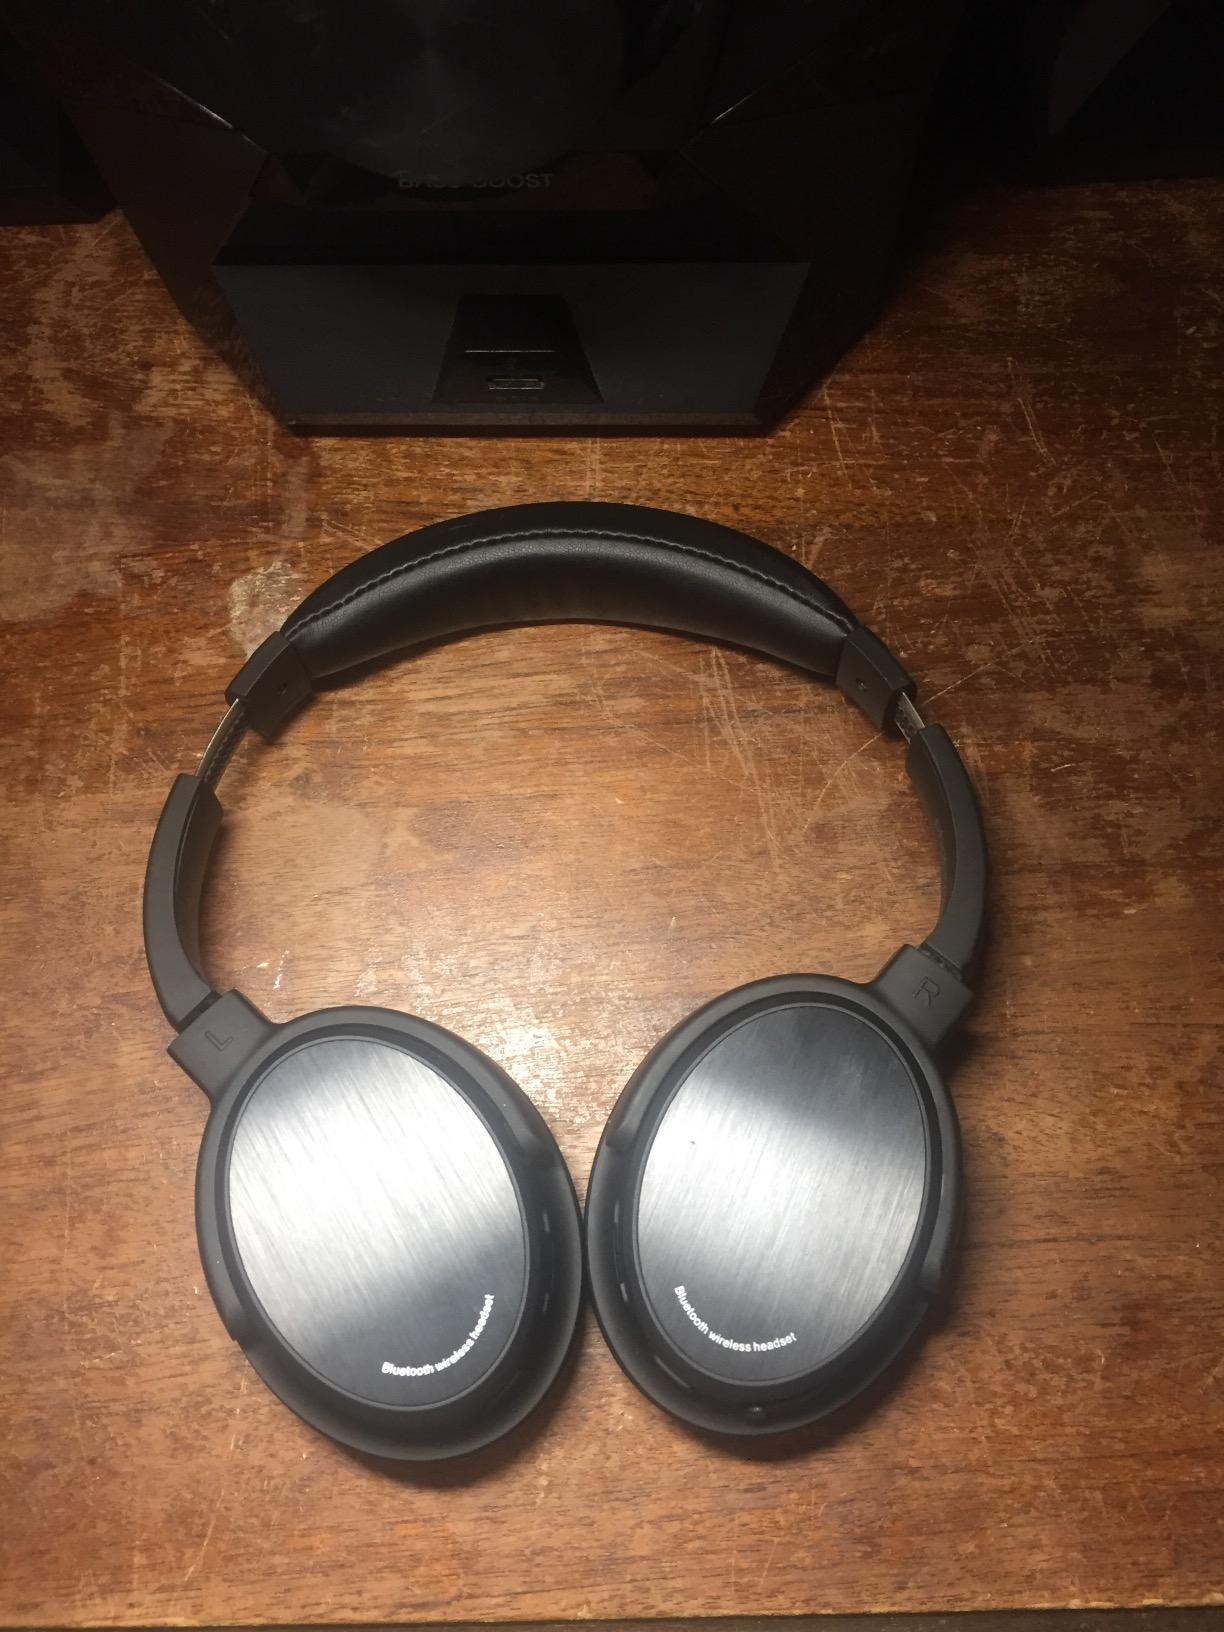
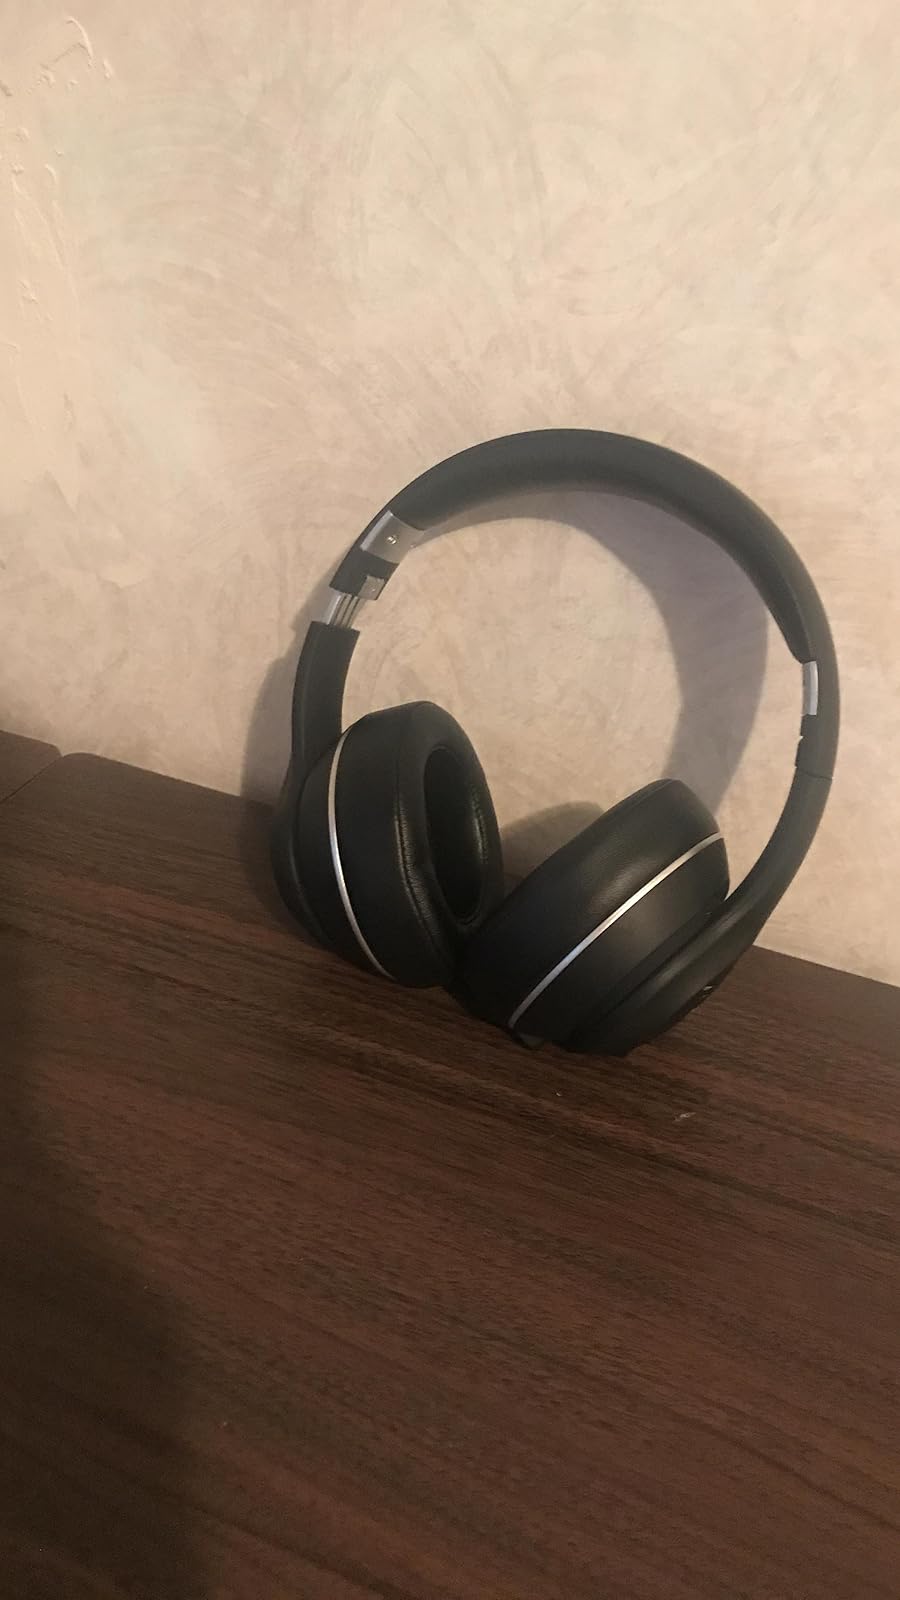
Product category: headphones
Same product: no